Dodekanisos Seaways

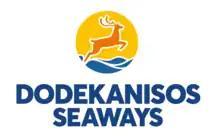

Dodekanisos Seaways is a Greek ferry company operating from the island of Rhodes to smaller Dodecanese islands and islands of the Northeastern Aegean. Its itineraries cover 17 island destinations: Rhodes, Symi, Panormitis Symi, Kos, Kalymnos, Leros, Lipsi, Patmos, Agathonisi, Kastellorizo, Halki, Tilos, Nisyros, Arkoi, Samos, Ikaria and Fourni. Dodekanisos Seaways owns two catamaran speedboats, the "Dodekanisos Express" and the "Dodekanisos Pride" as well as the conventional ship "Panagia Skiadeni". Dodekanisos Seaways was awarded as the Best Shipping Company of the year 2015, by Lloyd's List, in the context of the Greek Shipping Awards 2015, while among others, it was awarded praise by the Greek Red Cross, the Municipality of Rhodes and the Central Port Authority of Rhodes.